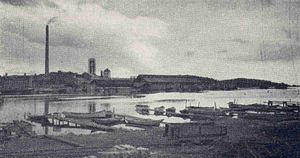
Iggesund
Iggesunds Bruk, 1923
Iggesund er en by i Hudiksvalls kommun i landskapet Hälsingland i Gävleborgs län i Sverige. I 2010 havde den 3.362 indbyggere. Iggesund ligger cirka ti kilometer syd for Hudiksvall, 45 km nord for Söderhamn og 70 km sydøst for Ljusdal. I øst grænser den til Den Botniske Bugt. Nærmeste større byer er Sundsvall mod nord og Gävle mod syd.